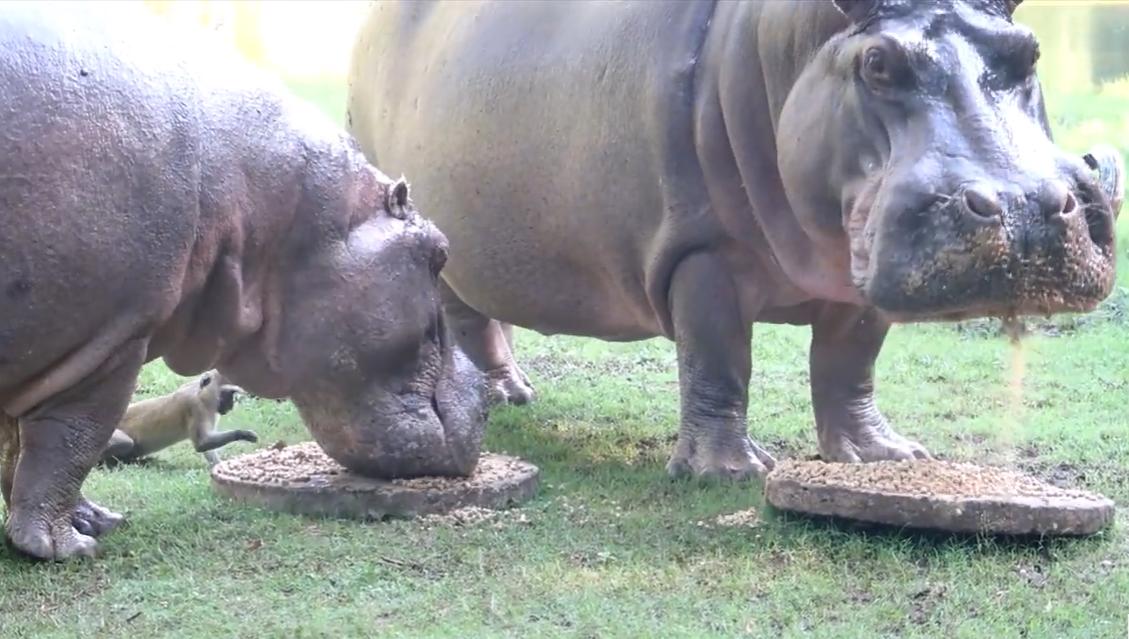
Viboko wawili weusi wakila chakula kilipo juu ya mawe kando yake anaonekana tumbiri anatambaa juu ya ardhi yenye nyasi ya kijani kibichi.